Judiciary of Texas

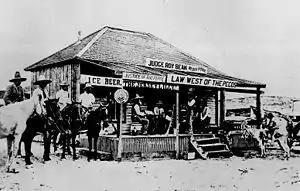
A JP court of Judge Roy Bean in 1900

The lowest court level in Texas is the Justice of the Peace Court (also called Justice Court or JP Court). Each county has at least one JP Court. Sections 18 and 19 of Article V, as well as Chapters 27 and 28 of the Texas Government Code, outline the duties of these Courts and their officers.